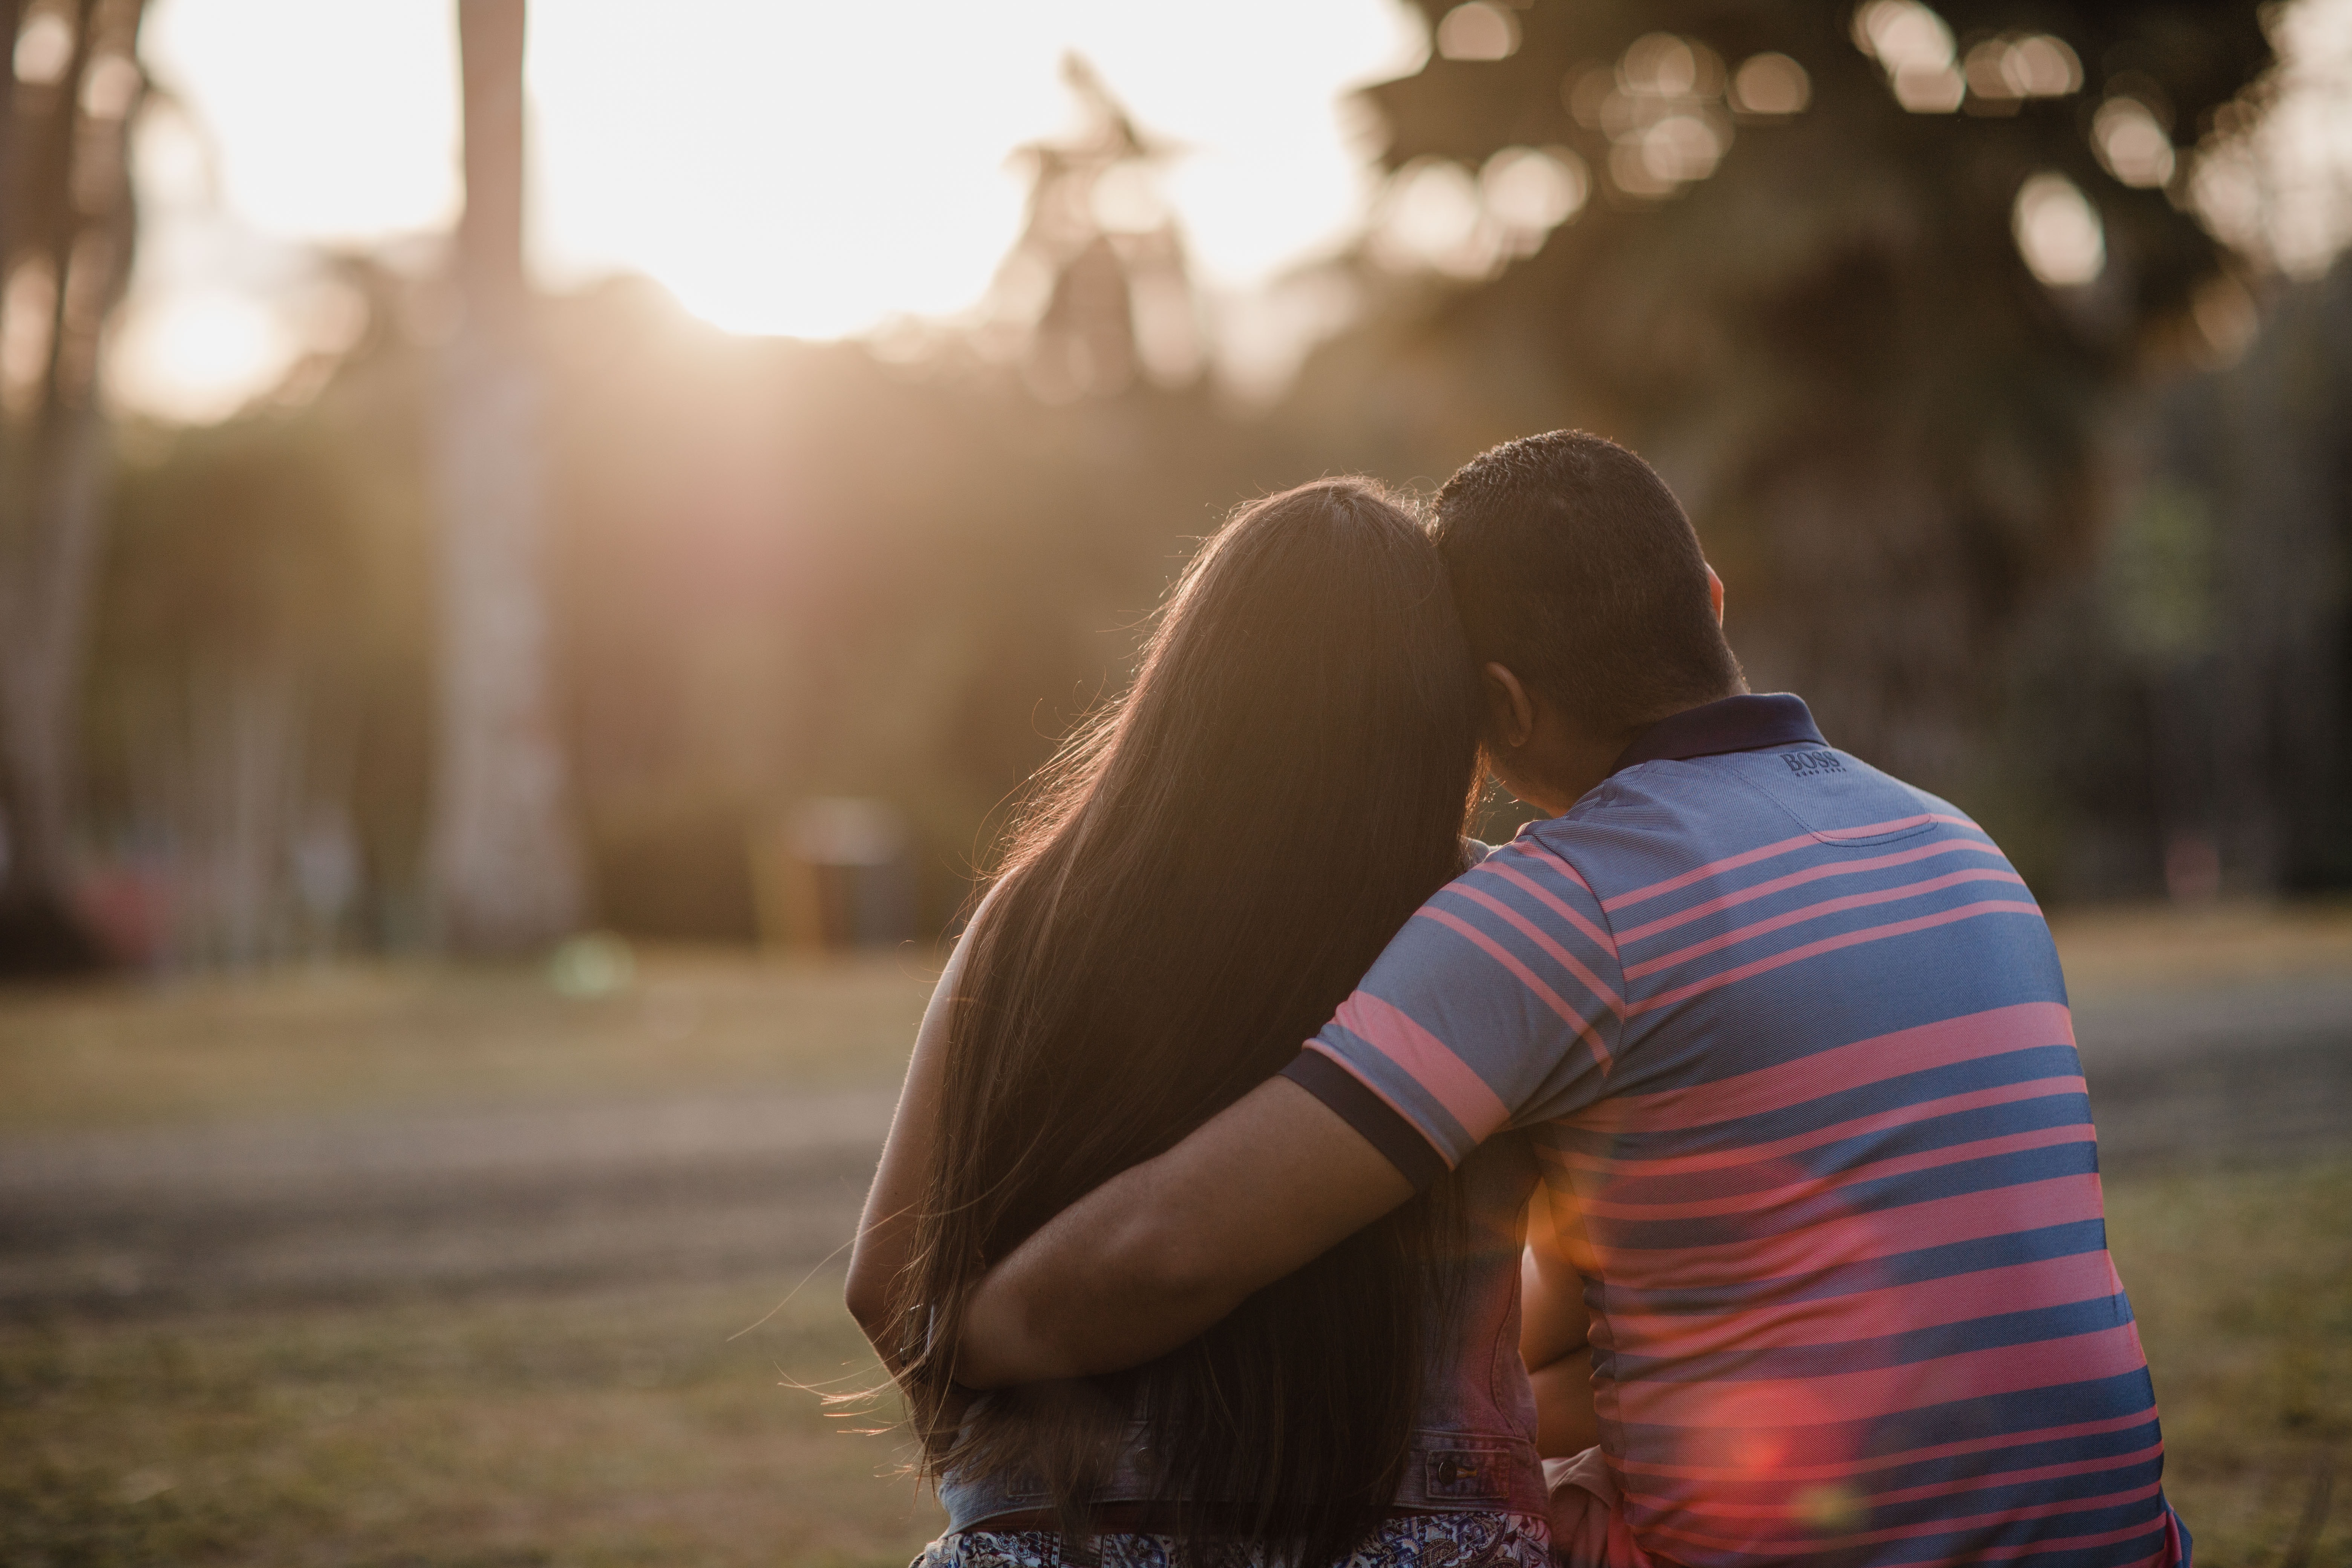
photograph, girl, emotion, photography, sunlight, romance, light, fun, love, interaction, morning, hug, happiness, sky, backlighting, smile, ceremony, tree, evening, kiss, grass, flash photography, friendship, portrait photography